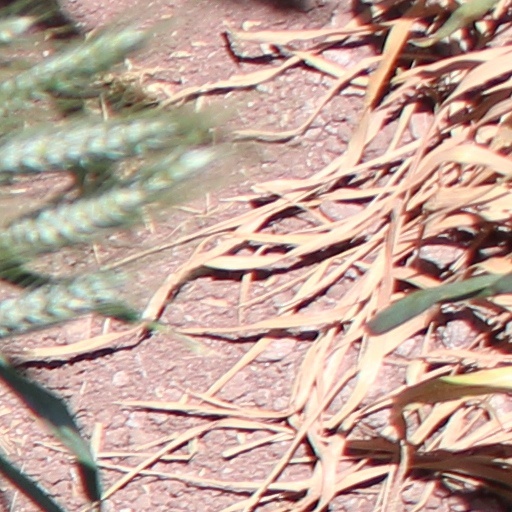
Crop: wheat